Taurus (constellation)

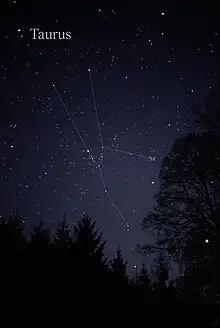
The constellation Taurus as it can be seen by the naked eye. The constellation lines have been added for clarity.

The brightest member of this constellation is Aldebaran, an orange-hued, spectral class K5 III giant star. Its name derives from "", Arabic for "the follower", probably from the fact that it follows the Pleiades during the nightly motion of the celestial sphere across the sky. Forming the profile of a Bull's face is a "V" or "K"-shaped asterism of stars. This outline is created by prominent members of the Hyades, the nearest distinct open star cluster after the Ursa Major Moving Group. In this profile, Aldebaran forms the bull's bloodshot eye, which has been described as "glaring menacingly at the hunter Orion", a constellation that lies just to the southeast. Aldebaran has around 116% the mass of the Sun. It also hosts a candidate exoplanet.